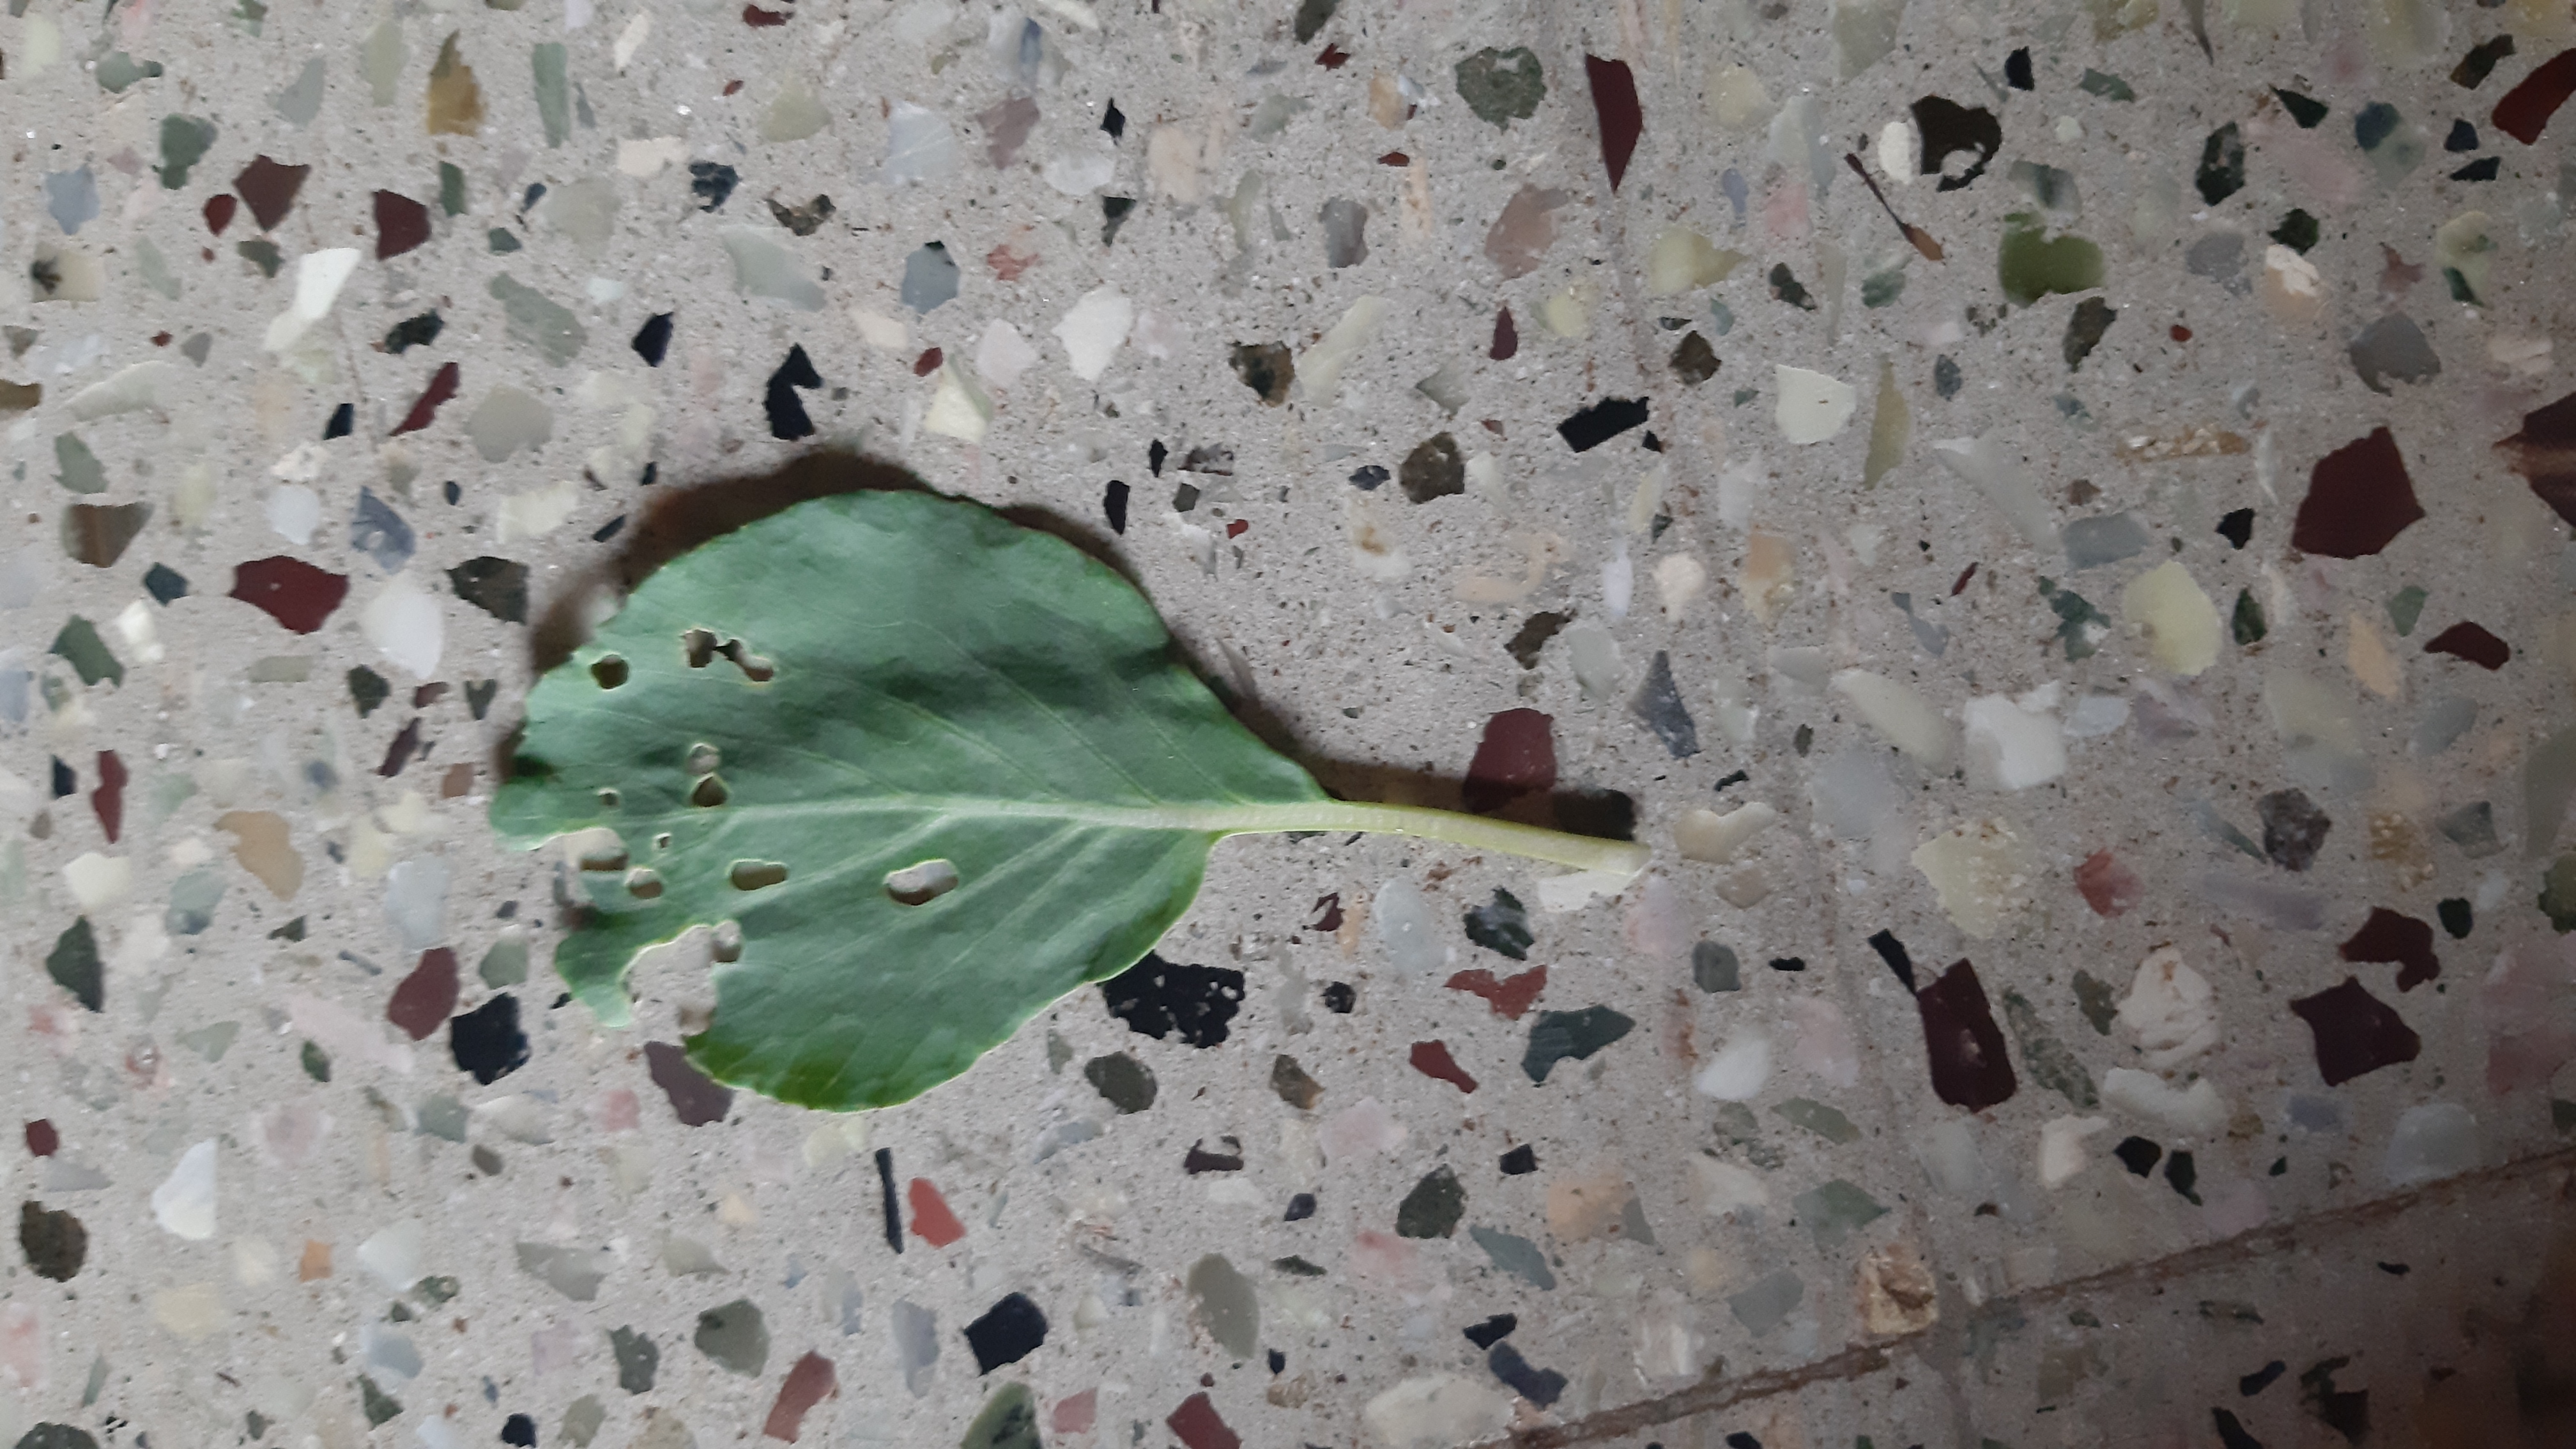
Plant: Kohlrabi